Question: Please indicate a possible affordance area of the bench that can be used for sitting
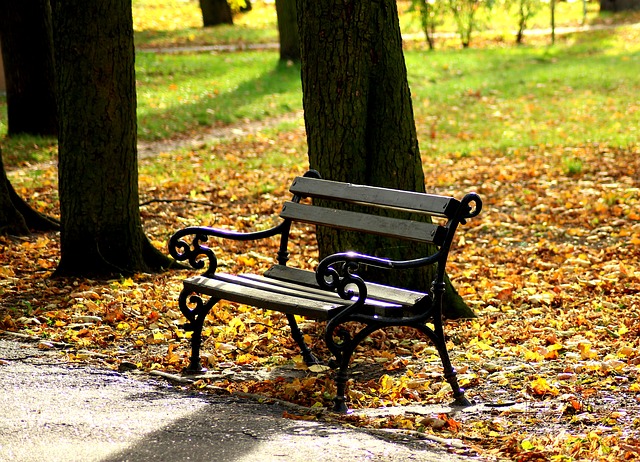
Answer: [187.5, 268, 425.5, 308]